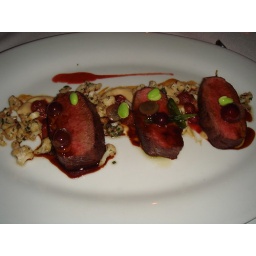
with cauliflower puree, florets tossed in brown butter, red grape verjus reduction and grape-edamame salad.